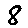
Label: 8